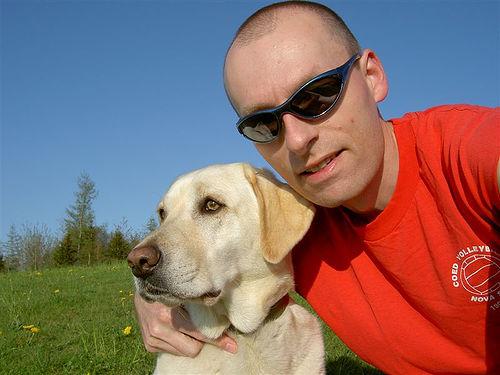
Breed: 3580-n000122-Labrador_retriever